Adrenal crisis

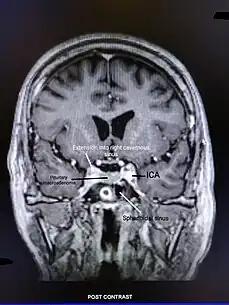
T1-weighted post contrast coronal section of non-functioning pituitary adenoma. The tumor is seen extending into the right cavernous sinus.

All age groups are susceptible to misclassification of an adrenal crisis diagnosis, but older people may be more vulnerable if relative hypotension is not evaluated, given the age-related rise in blood pressure. It is possible to confuse hyponatremia, a common sign of adrenal insufficiency or adrenal crisis, with the syndrome of inappropriate antidiuretic hormone secretion, which is frequently brought on by disease, drugs, or aging itself.